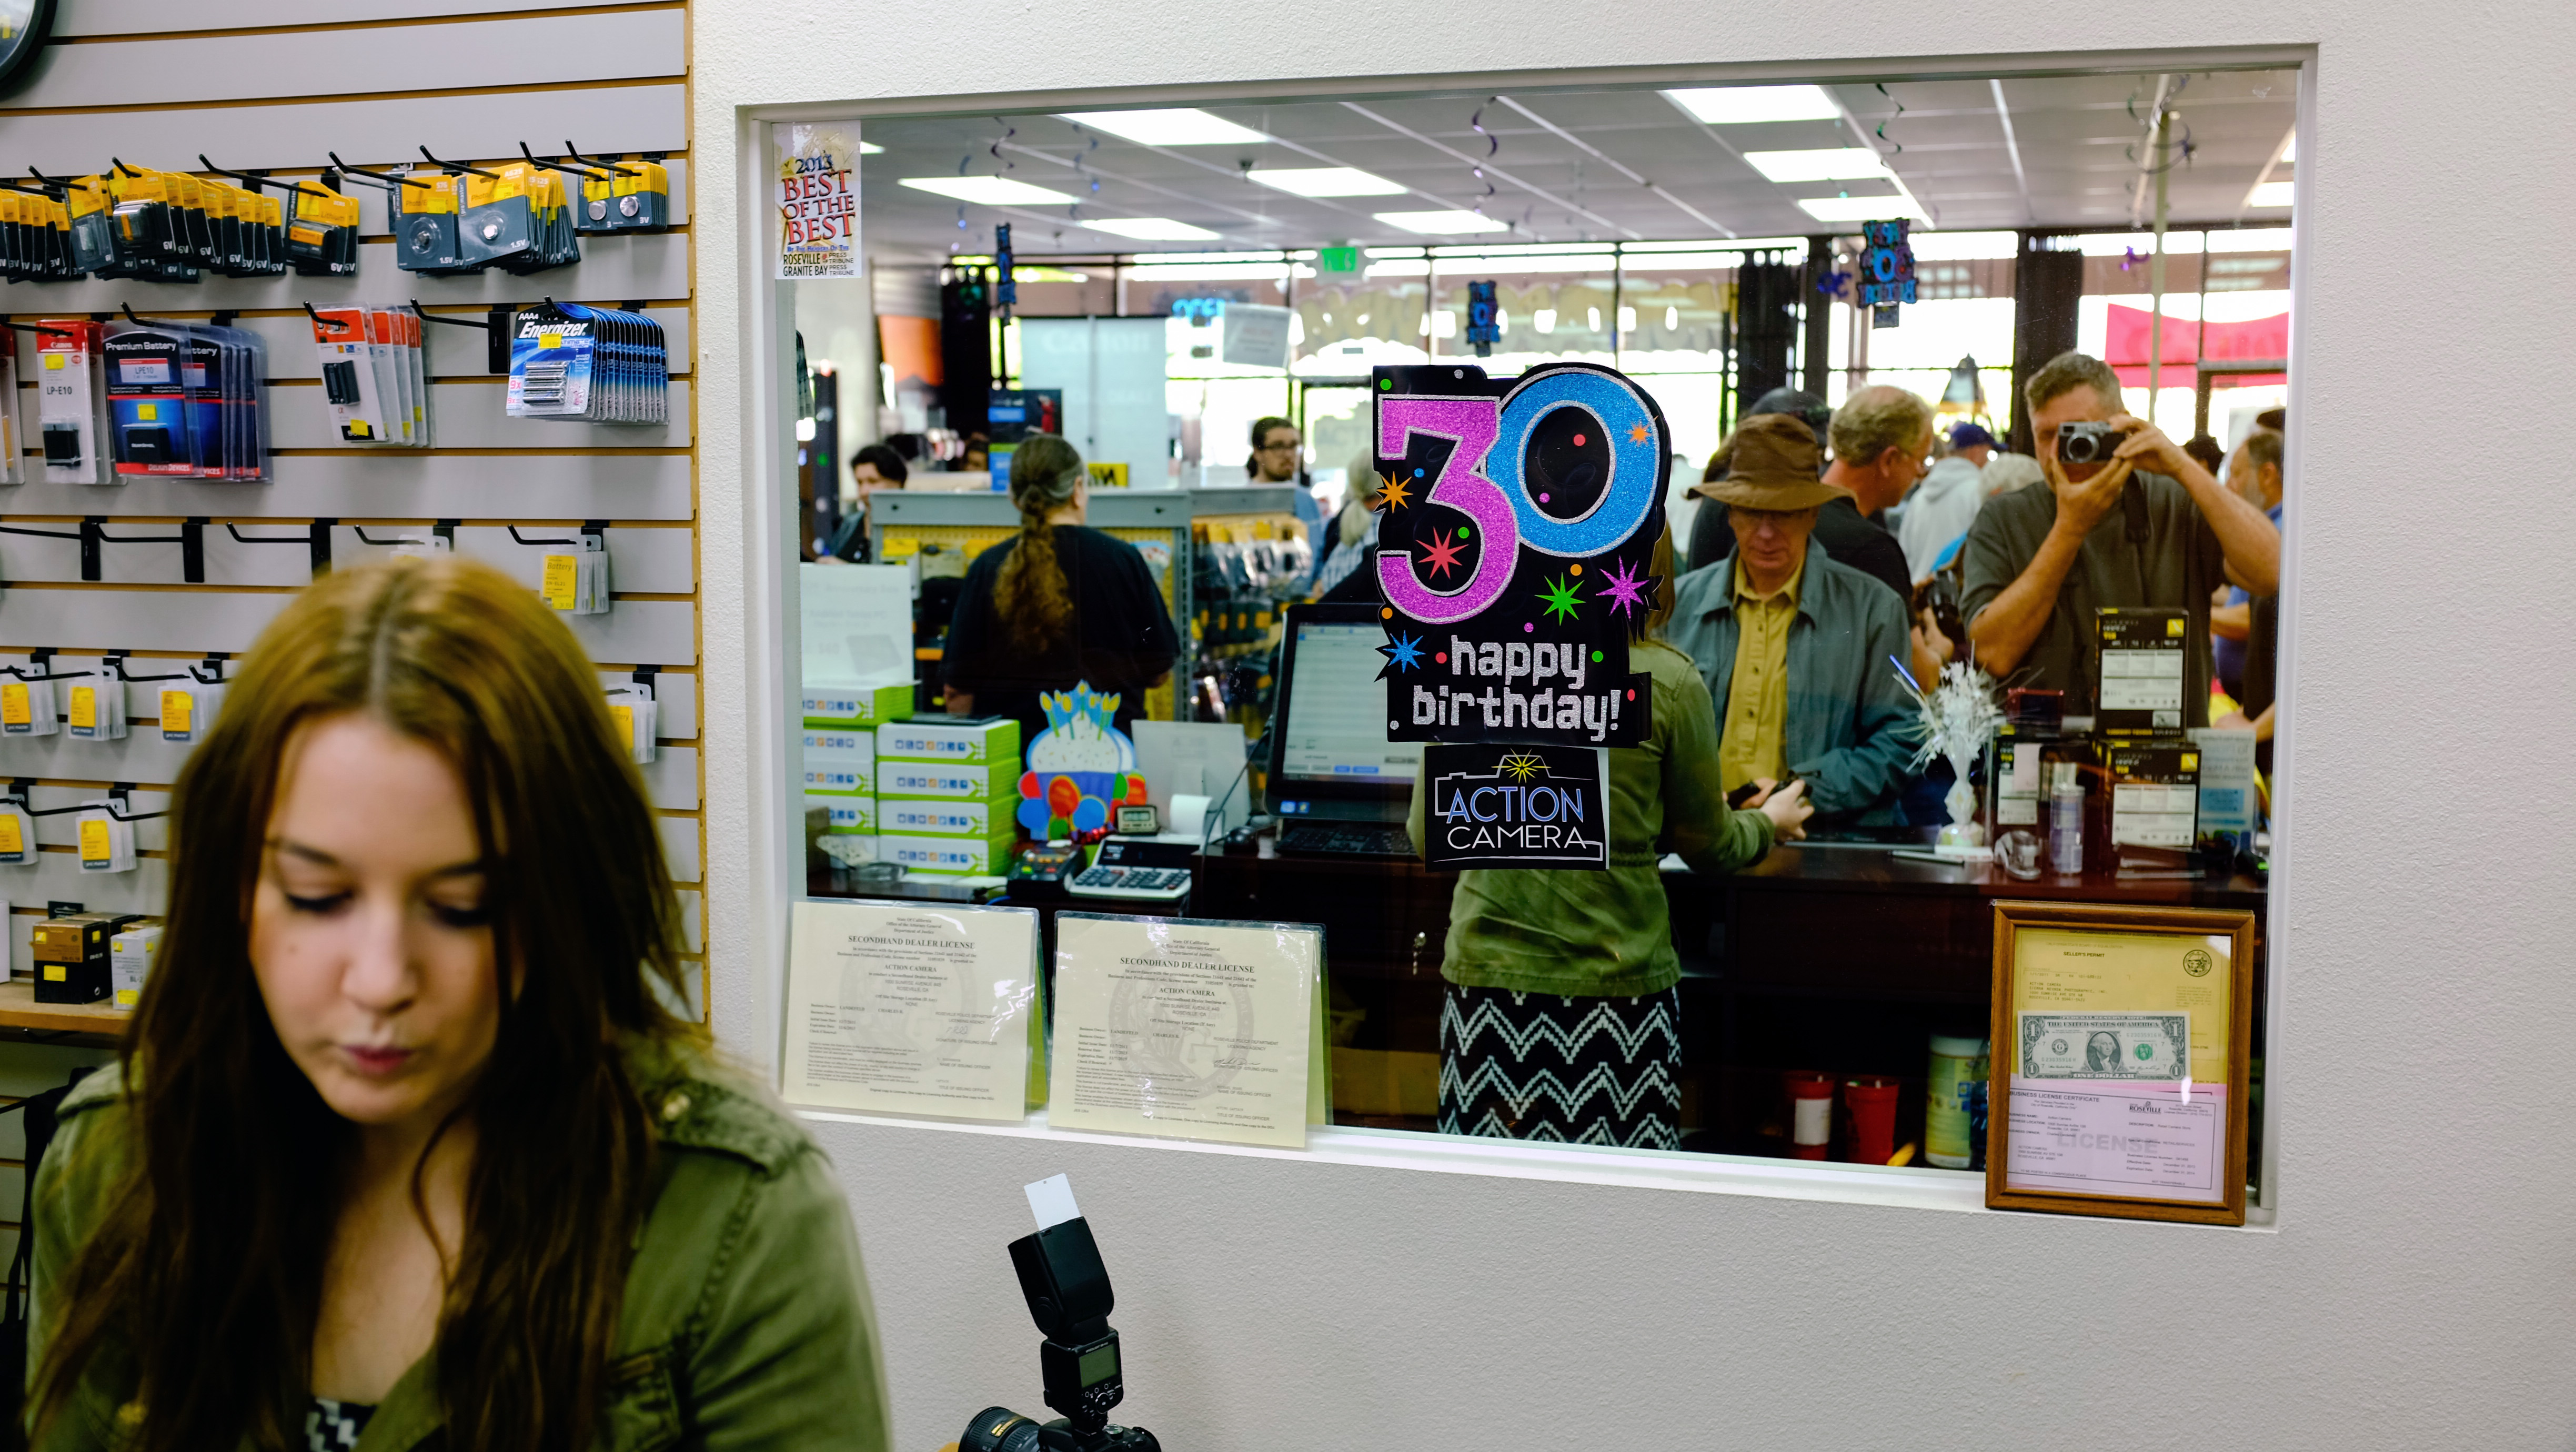
fuji, x100s, comics, roseville, actioncamera